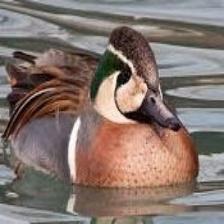
Species: BAIKAL TEAL
Scientific name: ANAS FORMOSA
ImageNet parent category: drake